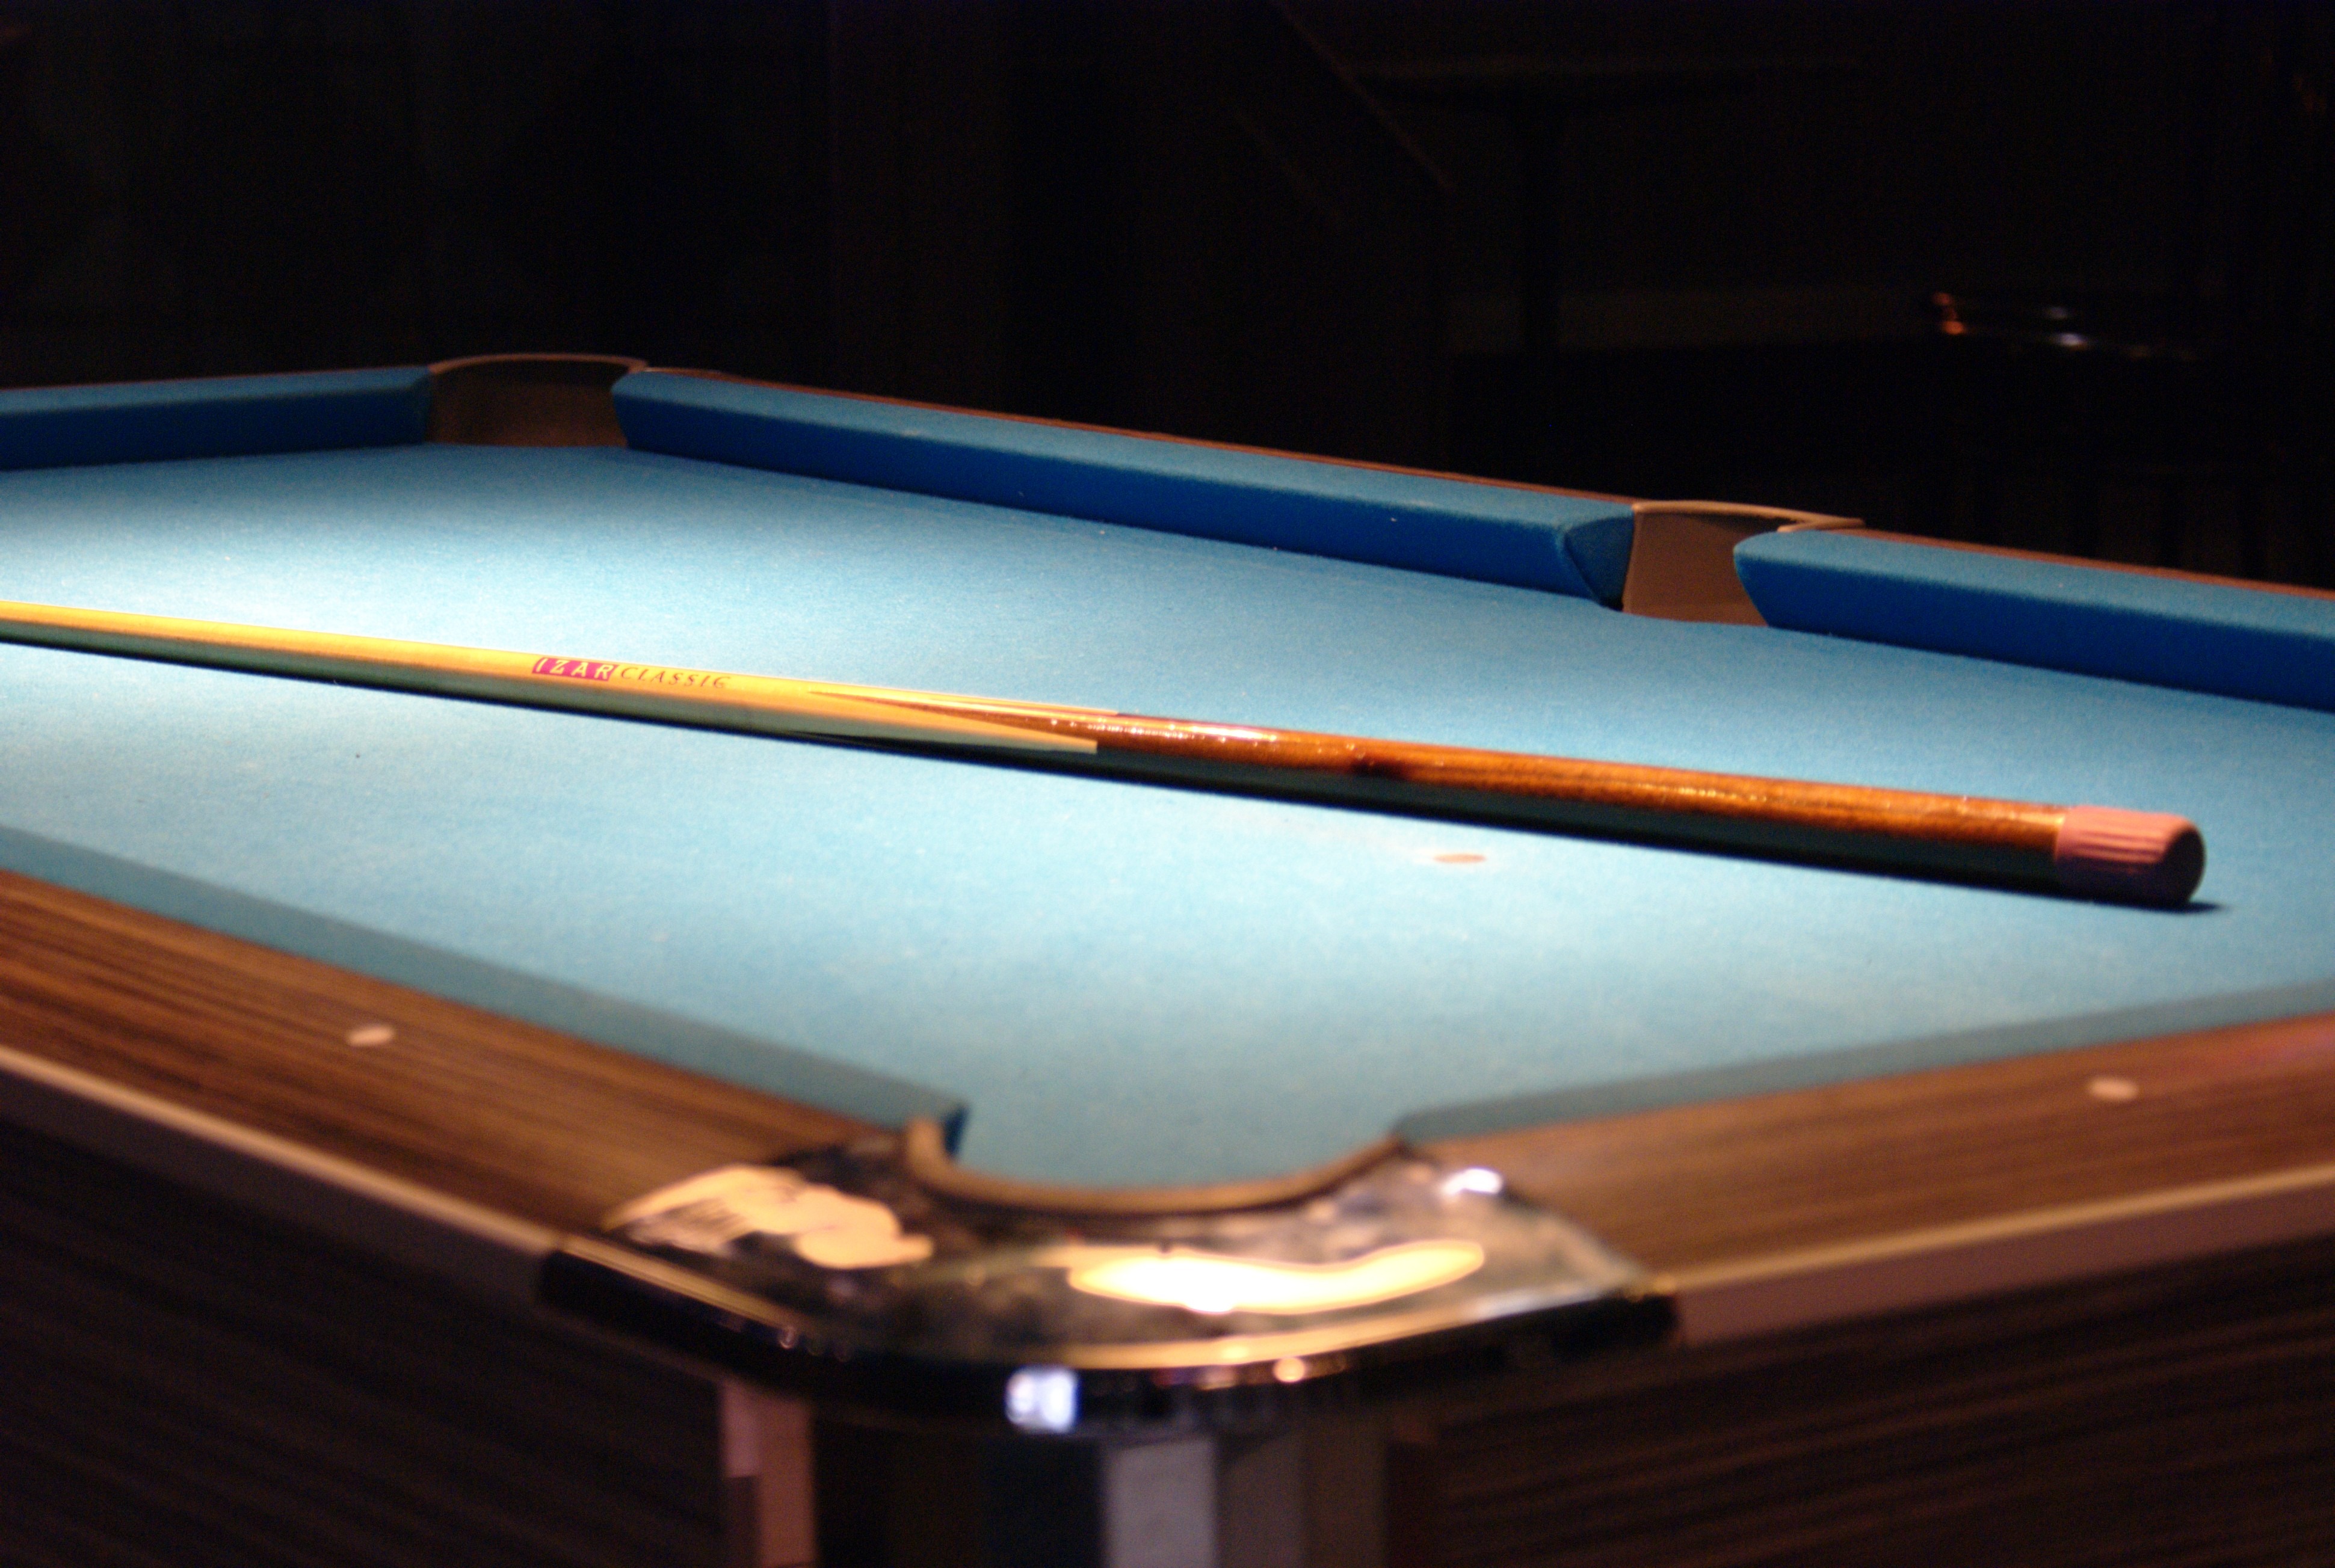
table, recreation, pool, bumper, sports, games, taco, snooker, billiards, man made object, automotive exterior, individual sports, pocket billiards, indoor games and sports, cue sports, recreation room, billiard room, carom billiards, cue stick, english billiards, billiard table